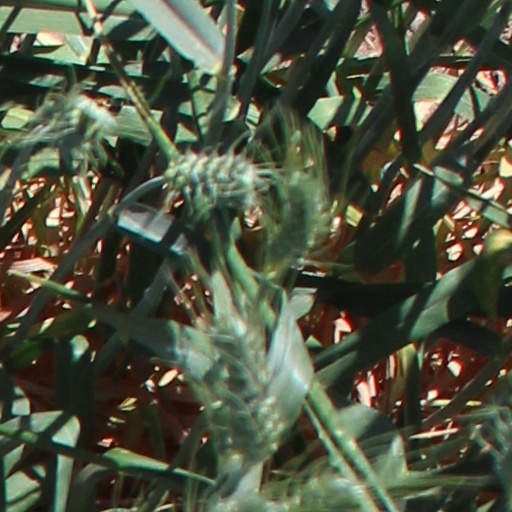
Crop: wheat